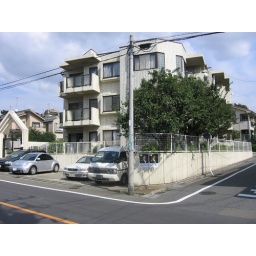
A small apartment building near our house in Oyamadai